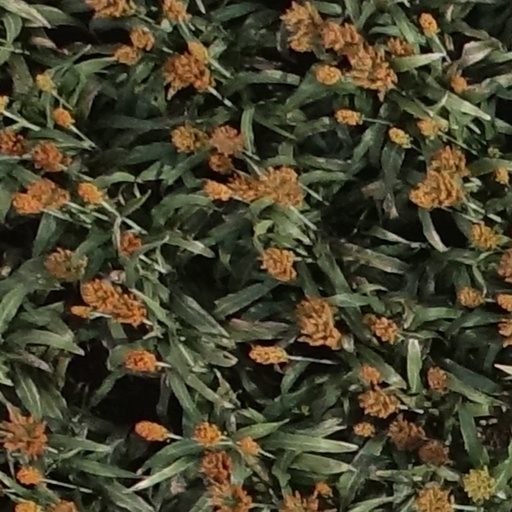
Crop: sorghum